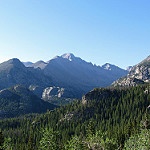
Label: mountain